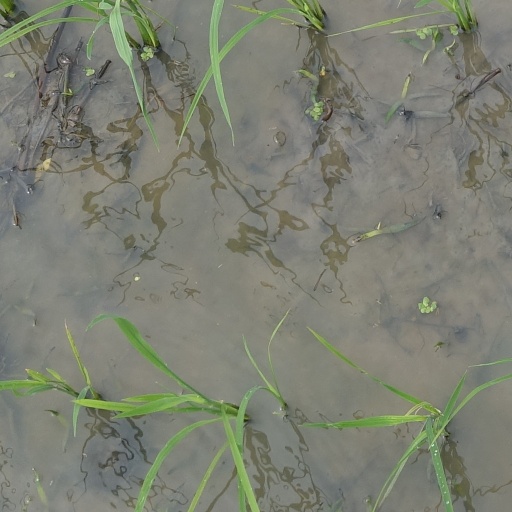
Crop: rice